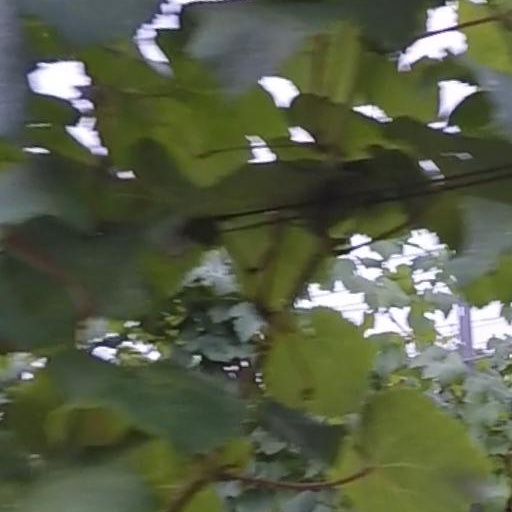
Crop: grape